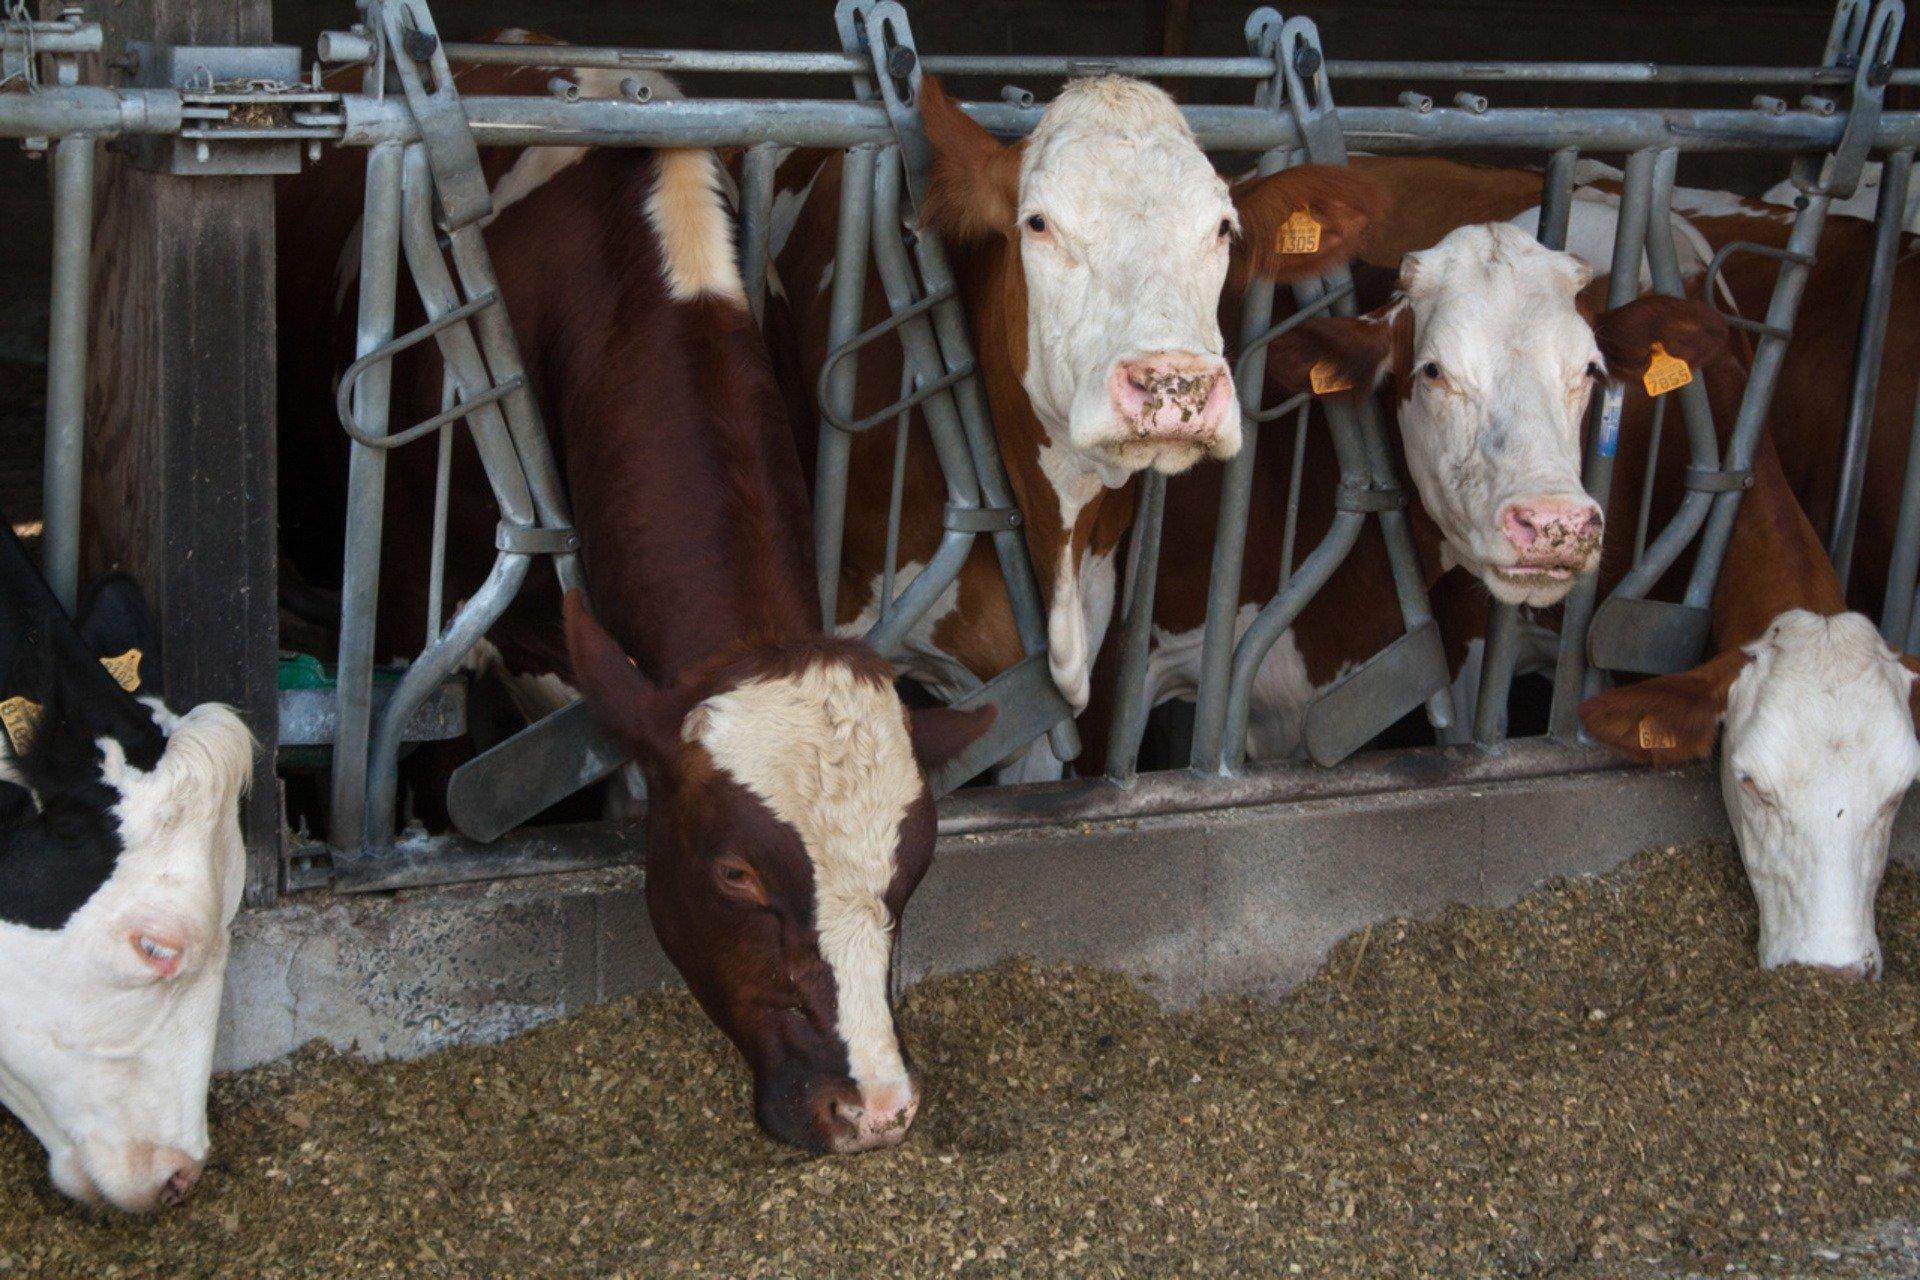
Hawa ni ng'ombe wakiwa katika zizi na kufungiwa mahali pao pa kukula chakula. Watatu wameinamishwa vichwa. Wawili wametazama mbele. Rangi yao ni nyeupe na kahawia.